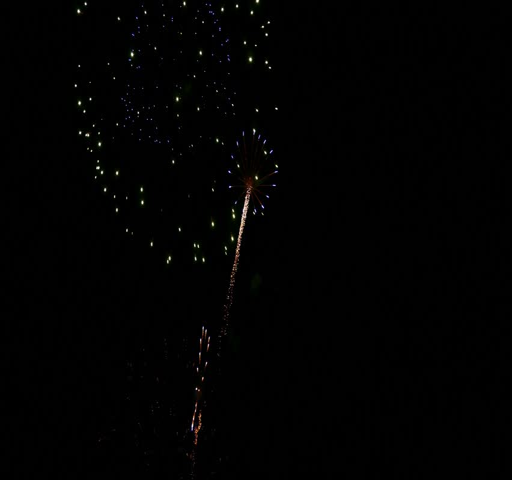
fireworks flashing in the night sky